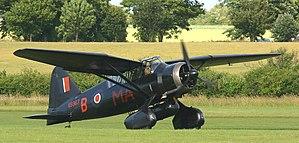
Hugh Beresford Verity, né le 6 avril 1918 à Kingston, dans le quartier de Half Way Tree, et mort le 14 novembre 2001, est un officier et aviateur de la Royal Air Force.
Le Special Operations Executive est un service secret britannique qui opère pendant la Seconde Guerre mondiale. Le SOE est créé le 19-22 juillet 1940 par Winston Churchill et dissous le 30 juin 1946. Le SOE a pour mission de soutenir les divers mouvements de résistance des pays d'Europe occupés par l'Allemagne et l'Italie, et, progressivement, de tous les pays en guerre, y compris en Extrême-Orient.
Le Westland Lysander, construit par Westland Aircraft, était un avion militaire britannique, qui servit essentiellement pendant la Seconde Guerre mondiale. Il fut conçu comme un appareil multi-rôles, destiné à l'appui rapproché, à la reconnaissance, et aux liaisons.
René Chabasse, né le 9 avril 1921 en Dordogne, tué le 21 février 1944 à Angoulême par un soldat allemand, est un résistant français.
Depuis les débuts de l'aviation, de nombreuses configurations d'aile ont été imaginées pour assurer la sustentation des « plus lourds que l'air », expression utilisée dès les années 1860. Copiant parfois dans un premier temps celles des animaux volants, les ailes vont au début du XXᵉ siècle adopter les dispositions que l'on connait aujourd'hui.